Sabermetrics

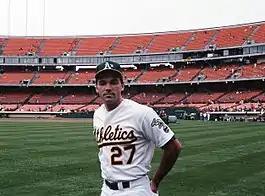
Billy Beane as a player in 1989

The Oakland Athletics began to use a more quantitative approach to baseball by focusing on sabermetric principles in the 1990s. This initially began with Sandy Alderson as the general manager of the team when he used the principles toward obtaining relatively undervalued players. His ideas were continued when Billy Beane took over as general manager in 1997, a job he held until 2015, and hired his assistant Paul DePodesta. During the 2002 season, a noted "moneyball" Oakland A's team went on to win 20 games in a row, a term (and approach to the game) which soon gained national recognition when Michael Lewis published "" (where "unfair" reflected the disparity in resources available to the big market teams versus the small) in 2003 to detail Beane's use of advanced metrics. In 2011, a film based on Lewis' book – also called "Moneyball –" was released and gave broad exposure to the techniques used in the Oakland Athletics' front office.